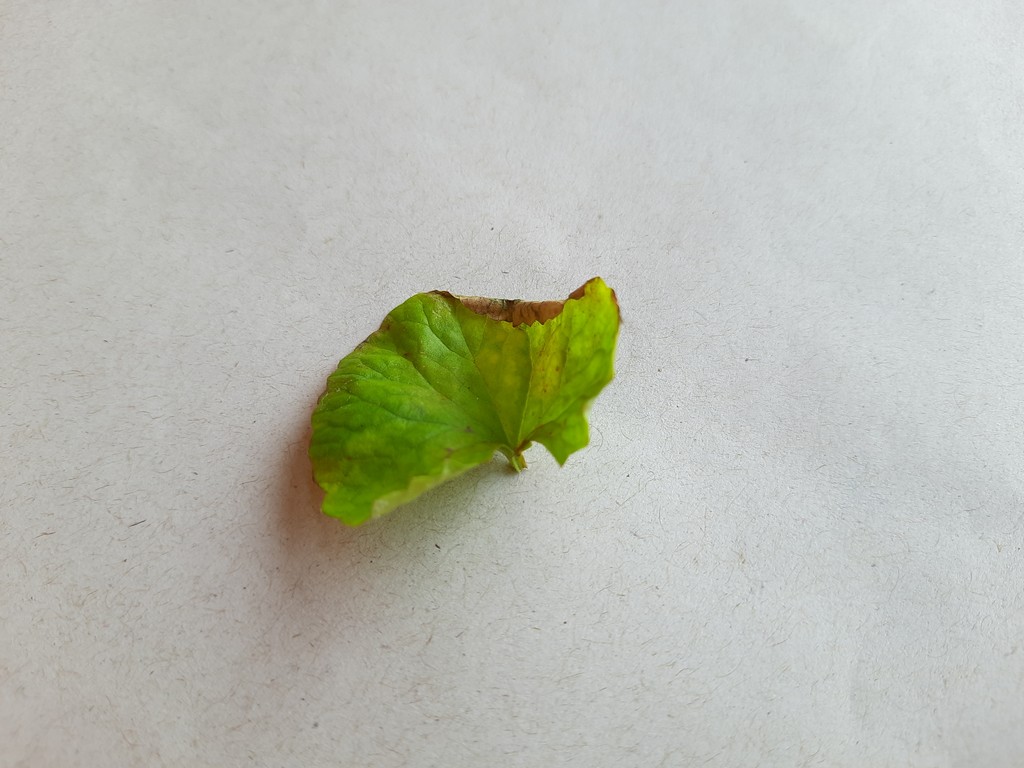
Label: Unhealthy